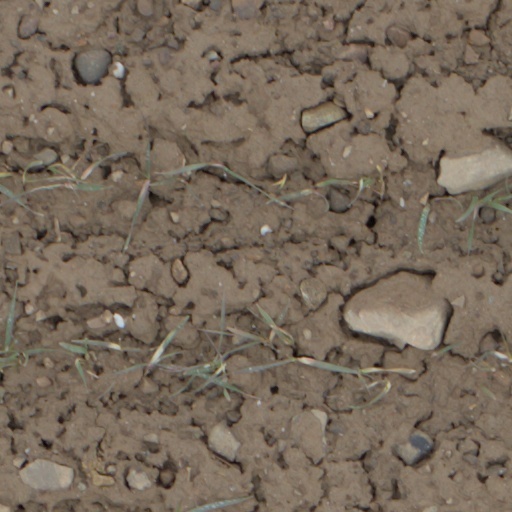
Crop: wheat